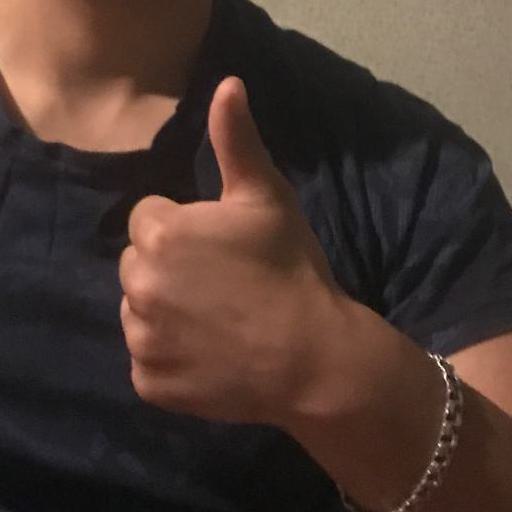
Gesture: like